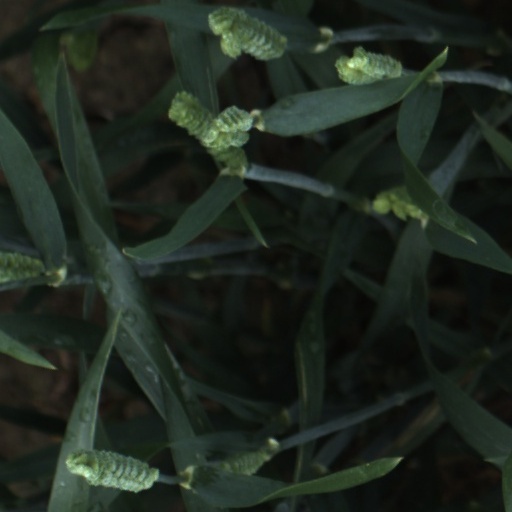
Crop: wheat